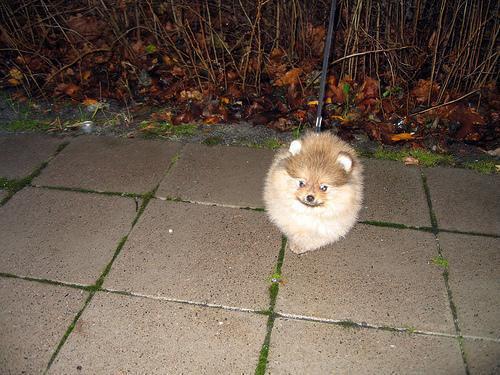
Pomeranian